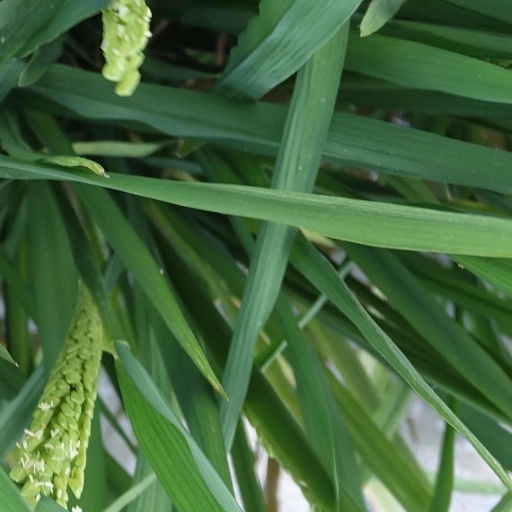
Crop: rice